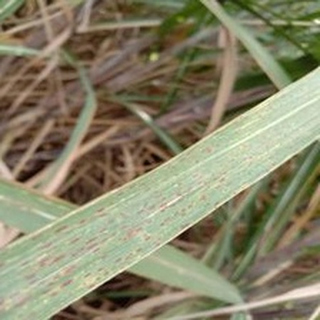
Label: sugarcane_rust